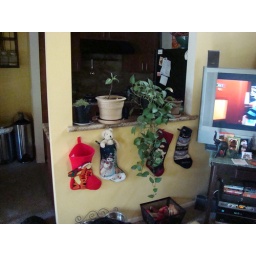
Christmas stockings under kitchen window